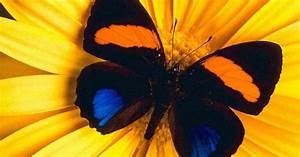
Label: butterfly